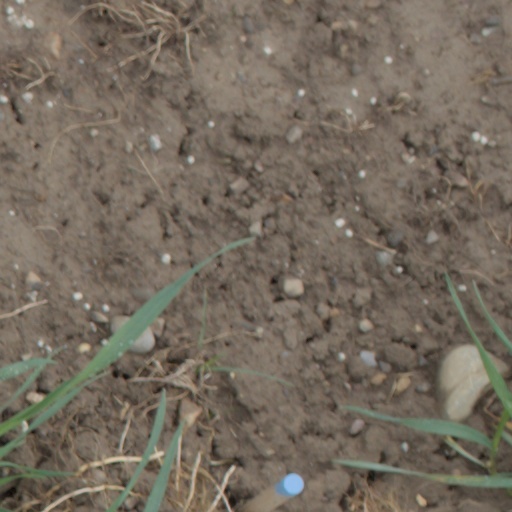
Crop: wheat